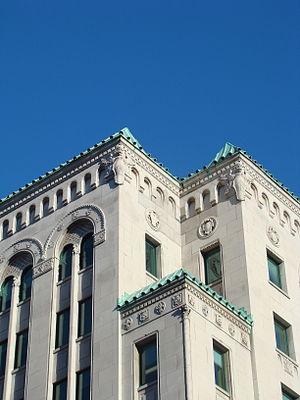
L'édifice Dominion Square est un immeuble à bureaux emblématique du centre-ville de Montréal, face au Square Dorchester, du côté nord. Il est situé au 1010, rue Sainte-Catherine Ouest.